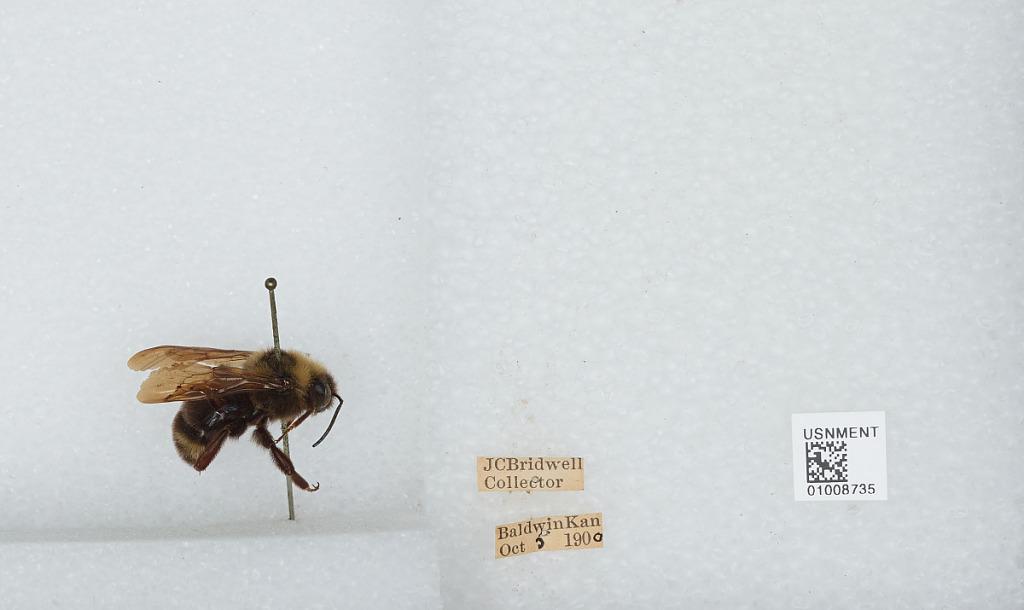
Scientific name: Bombus (Fervidobombus) fervidus fervidus (Fabricius)
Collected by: J. Bridwell
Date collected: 1900-10-5
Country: United States
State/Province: Kansas
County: Douglas
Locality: Baldwin
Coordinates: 38.7775, -95.1875